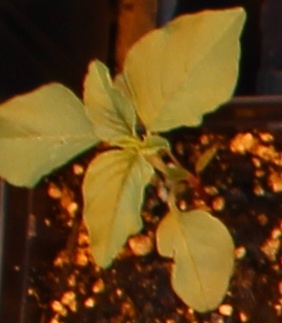
Label: Redroot Pigweed